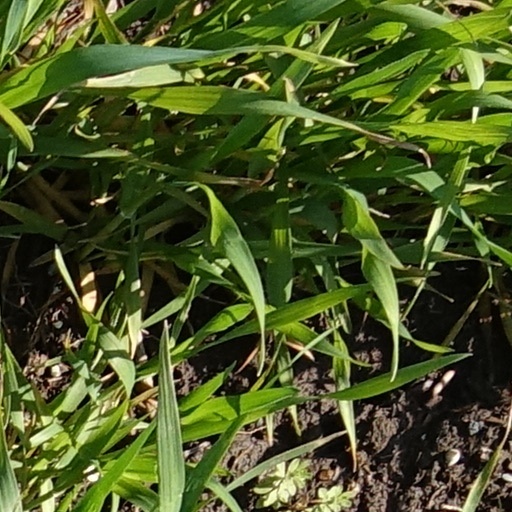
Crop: wheat